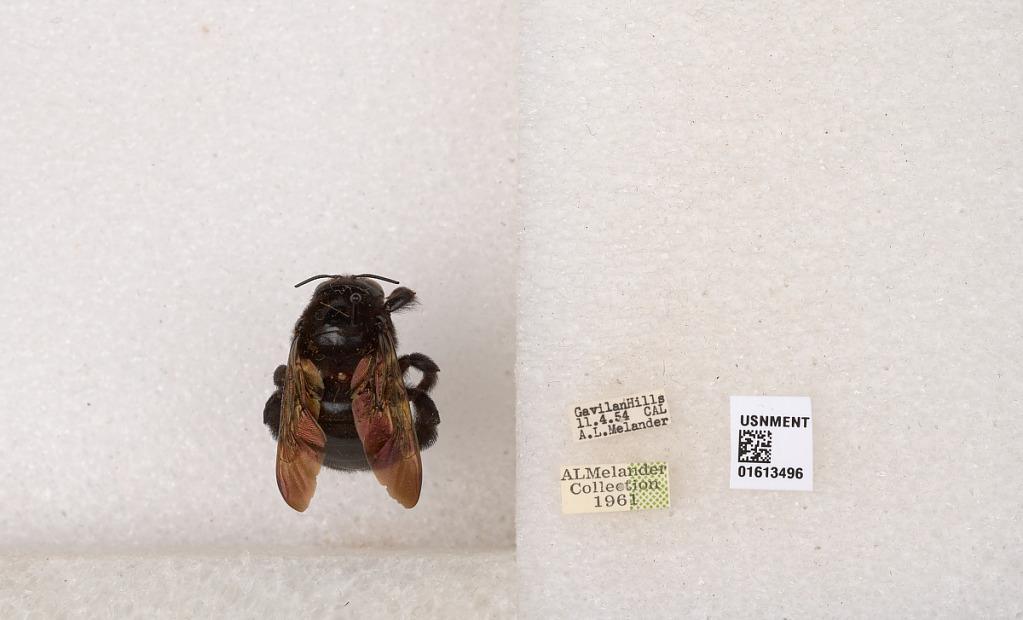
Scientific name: Xylocopa (Neoxylocopa) varipuncta Patton
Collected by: A. Melander
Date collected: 1954-11-4
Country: United States
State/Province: California
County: Riverside
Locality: Gavilan Hills
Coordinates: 33.7845, -117.369